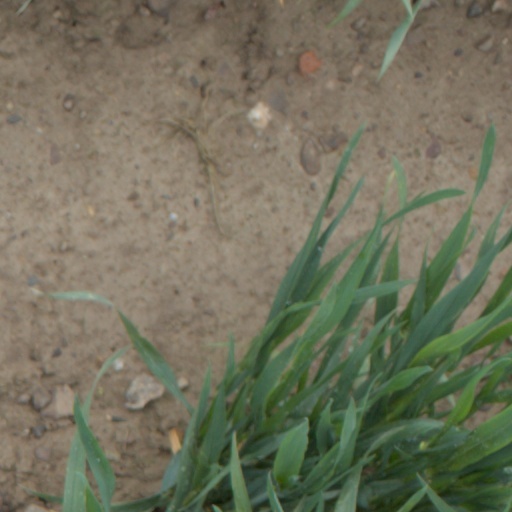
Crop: wheat